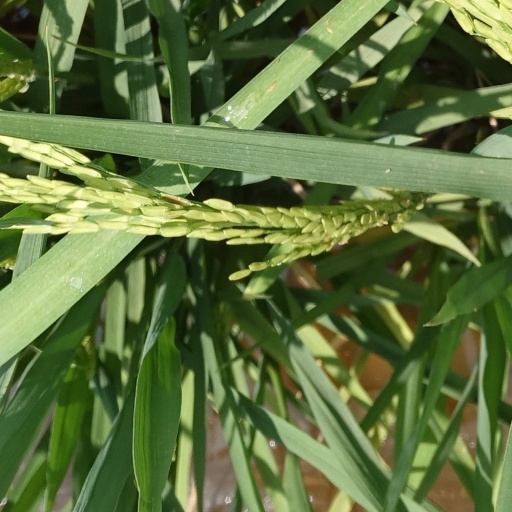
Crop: rice